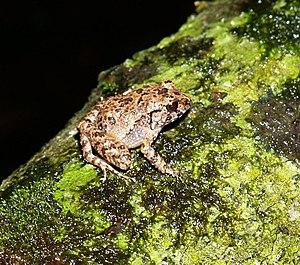
Craugastor polyptychus est une espèce d'amphibiens de la famille des Craugastoridae.